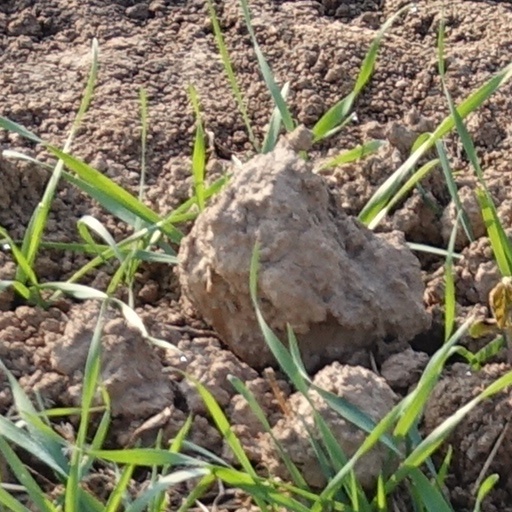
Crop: wheat